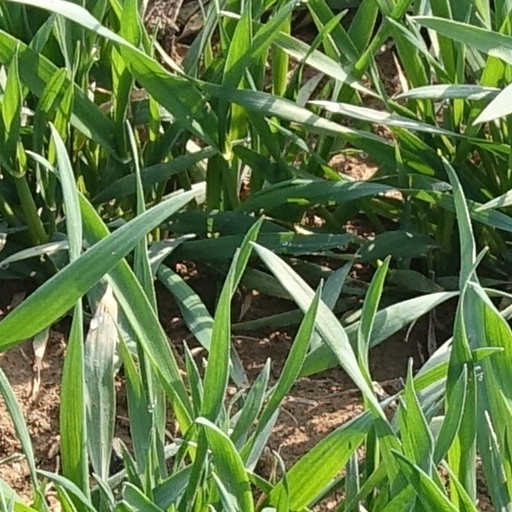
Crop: wheat